Abhiyum Anuvum

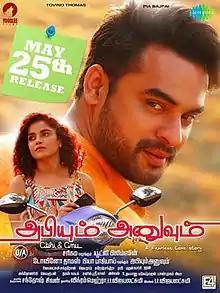
Theatrical release poster (Tamil)

Abhiyum Anuvum (in Tamil) / Abhiyude Katha Anuvinteyum (in Malayalam) is a 2018 Indian bilingual romantic drama film directed by B. R. Vijayalakshmi, written by Uday Mahesh and starring Tovino Thomas and Piaa Bajpai. The film was produced by Yoodlee Films, a subsidiary production company of Saregama. This film marks the Tamil debut of Tovino Thomas. The film was simultaneously shot in both Tamil and Malayalam languages titled "Abhiyum Anuvum" and "Abhiyude Kadha Anuvinteyum" respectively. Both the versions released on 25 May 2018. It also got its OTT release, 3 years later on 25 July 2021 through Amazon Prime and Neestream.